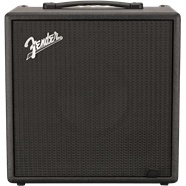
AMPLIFICADOR BAJO FENDER RUMBLE LT25 NEGRO MOD2270100000
Rumble LT25 incorpora lo que hemos aprendido durante décadas de producción de los amplificadores de bajo con mejor sonido del planeta. Es ideal para cualquier bajista que quiera un amplificador de gran sonido y fácil de usar con una interfaz de usuario súper sencilla. Una colección de 50 presets cubre una amplia gama de música: un "greatest hits" de tonos de bajo eléctrico. La versátil cadena de señal con modelos de amplificadores y efectos integrados de alta calidad produce tonos increíbles, lo que lo convierte en un amplificador de práctica ideal para el hogar o la oficina. Funciones Amplificador combo de 25 vatios Altavoz de graves de 8 " Recinto de madera Pantalla a color de 1.8 " Salida de auriculares estéreo para la práctica silenciosa www.miche.com.co
Brand: Fender
Category: Arts & Entertainment > Hobbies & Creative Arts > Musical Instrument & Orchestra Accessories > Musical Instrument Amplifiers > Bass Amplifiers